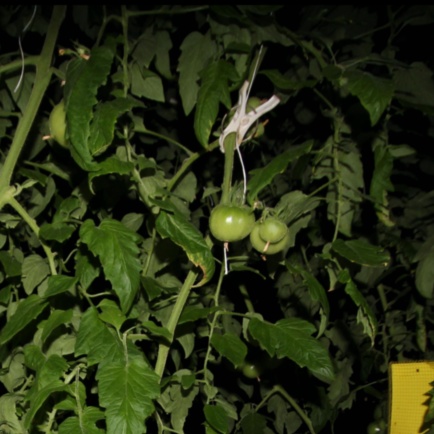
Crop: tomato